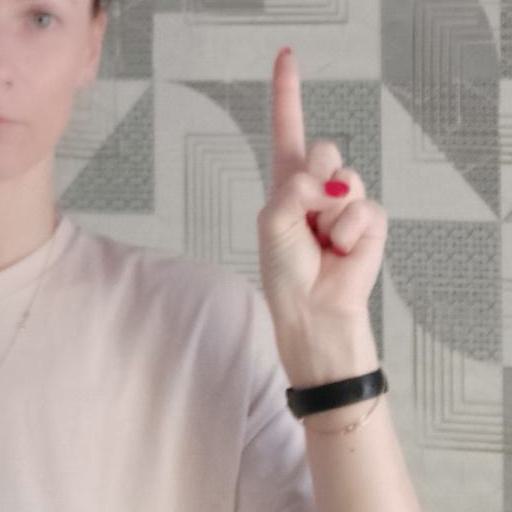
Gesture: one